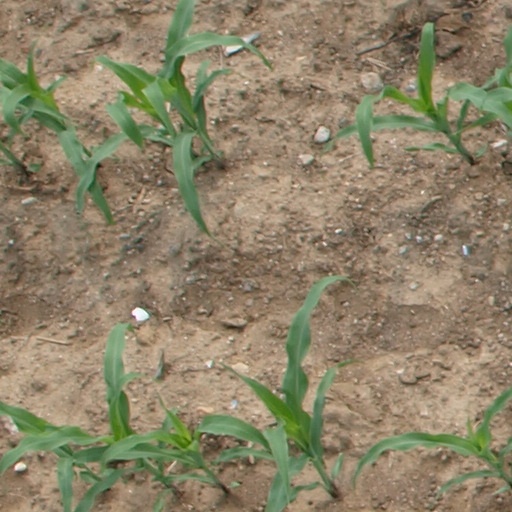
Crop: maize; corn